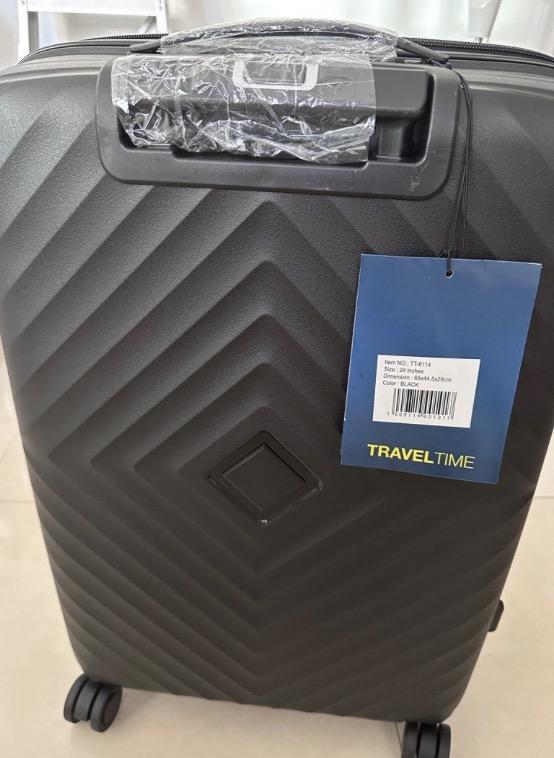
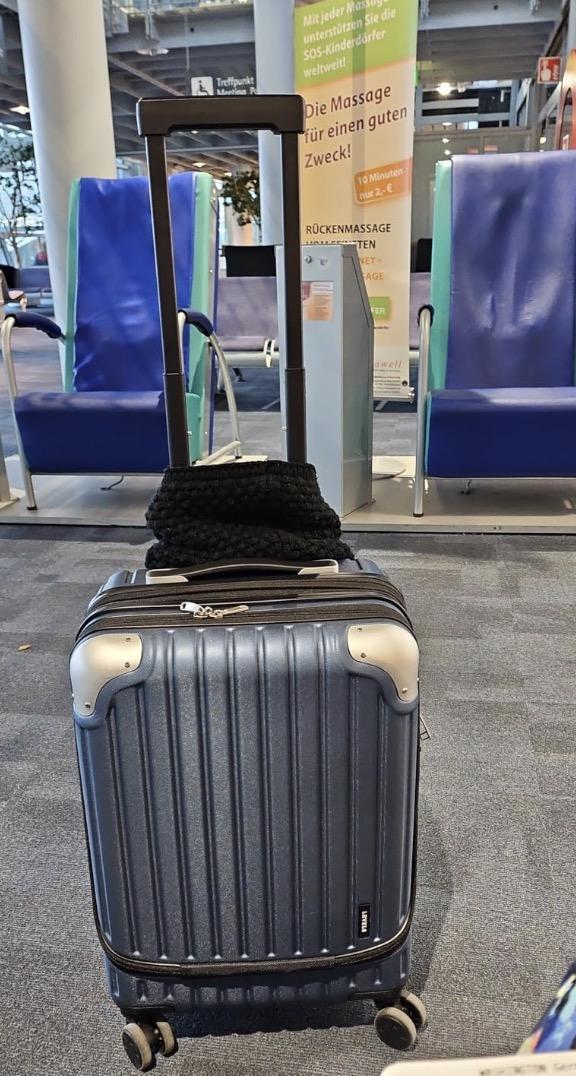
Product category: items_tea
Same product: no